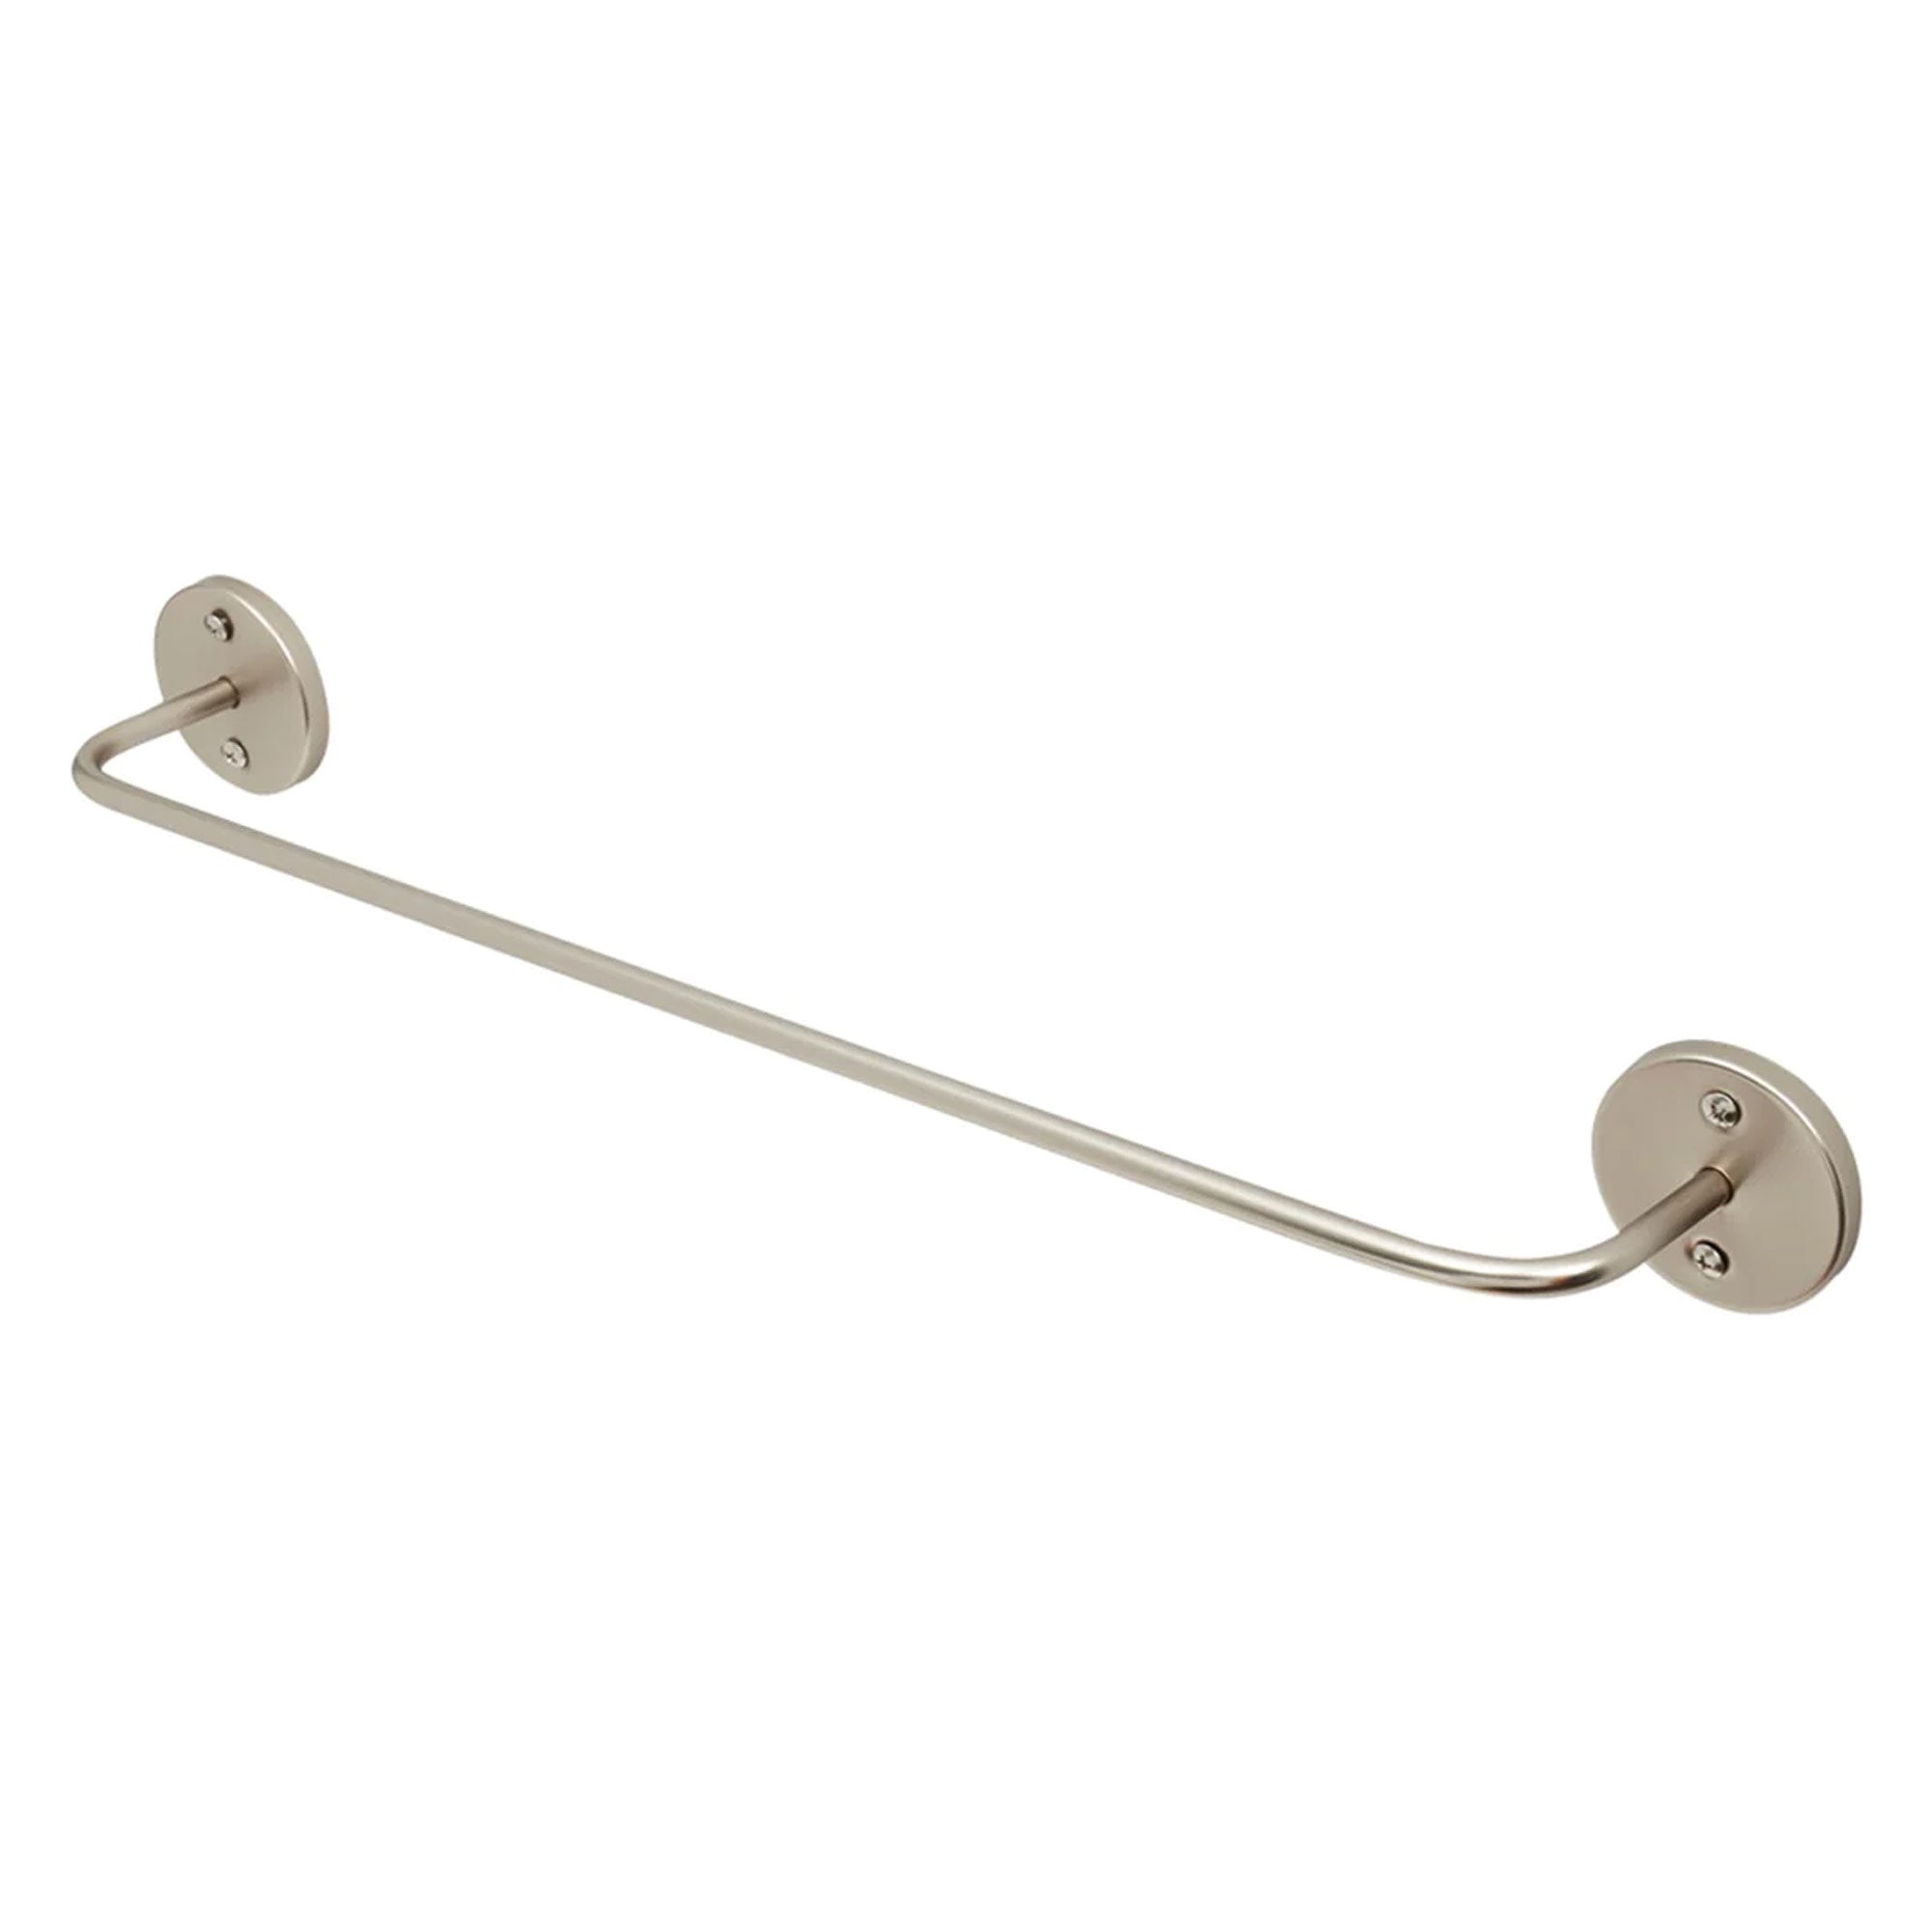
Home Basics Chelsea Metal Bathroom Towel Bar
Brand: ShopBobbys
Add functionality and style to your bathroom with the Home Basics Chelsea Metal Bathroom Towel Bar. Choose from three stunning finishes—Black, Chrome, and Satin Nickel—to effortlessly match your bathroom decor. Crafted for durability, this metal towel bar is built to last, ensuring years of reliable use. Its sleek and modern design complements any bathroom aesthetic, offering a touch of elegance to your space. Available in two convenient sizes—17.5 inches and 20.5 inches—this towel bar accommodates various towel sizes while maximizing space efficiency in your bathroom. Durable metal construction for long-lasting use Available COLORs: Black, Chrome, and Satin Nickel finishes Available SIZES: 17.5 inches and 20.5 inches for versatile towel storage Sleek and modern design enhances bathroom decor Exact Dimensions: 17.5 Inch - 17.5x2.375x2.75 Inches Exact Dimensions: 20.5 Inch - 20.5x2.375x2.75 Inches Elevate your bathroom organization and add a touch of sophistication with the Home Basics Chelsea Metal Bathroom Towel Bar.
Category: Home & Garden > Bathroom Accessories > Towel Racks & Holders > Towel Holders